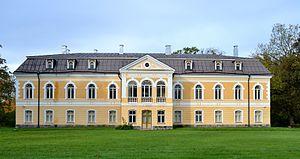
Le château de Kehtna, avant 1919 Château de Kechtel est un château situé près de Kehtna dans la province de Rapla en Estonie. Du temps de l'Empire russe, le château dépendait de la paroisse de Rappel.
Cette liste non exhaustive répertorie les principaux châteaux en Estonie classés par région.